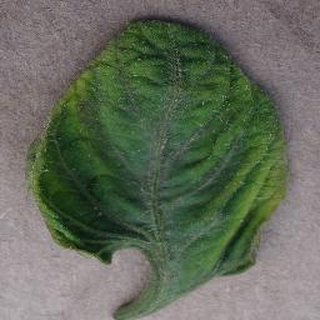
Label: tomato_yellow_leaf_curl_virus